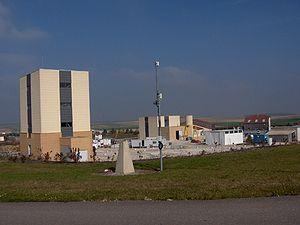
Le laboratoire de Bure, ou laboratoire de recherche souterrain de Meuse/Haute-Marne, est un réseau de galeries souterraines localisé sous le territoire des communes de Bure et Saudron en France. Dans le cadre des recherches sur le stockage des déchets radioactifs en couche géologique profonde, ce laboratoire de recherche souterrain est exploité par l’Agence nationale pour la gestion des déchets radioactifs afin d'évaluer les propriétés de confinement de la formation géologique située à 500 mètres de profondeur pour le projet Cigéo de stockage des déchets nucléaires.
Cette liste recense les 123 chevalements subsistants en France en 2020.